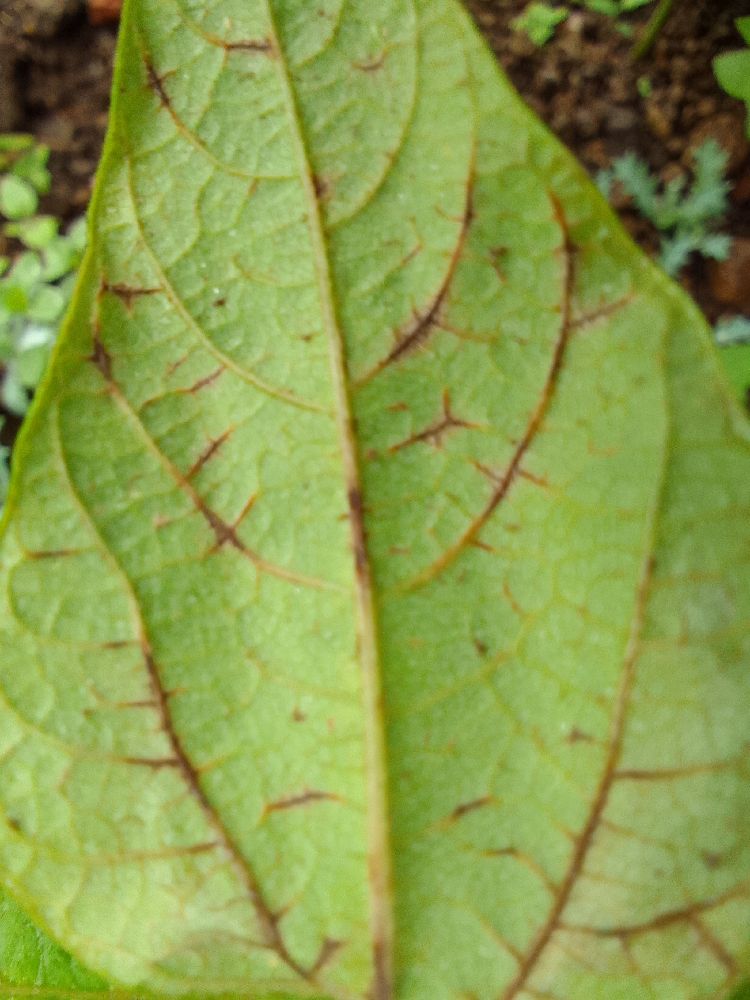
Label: anthracnose